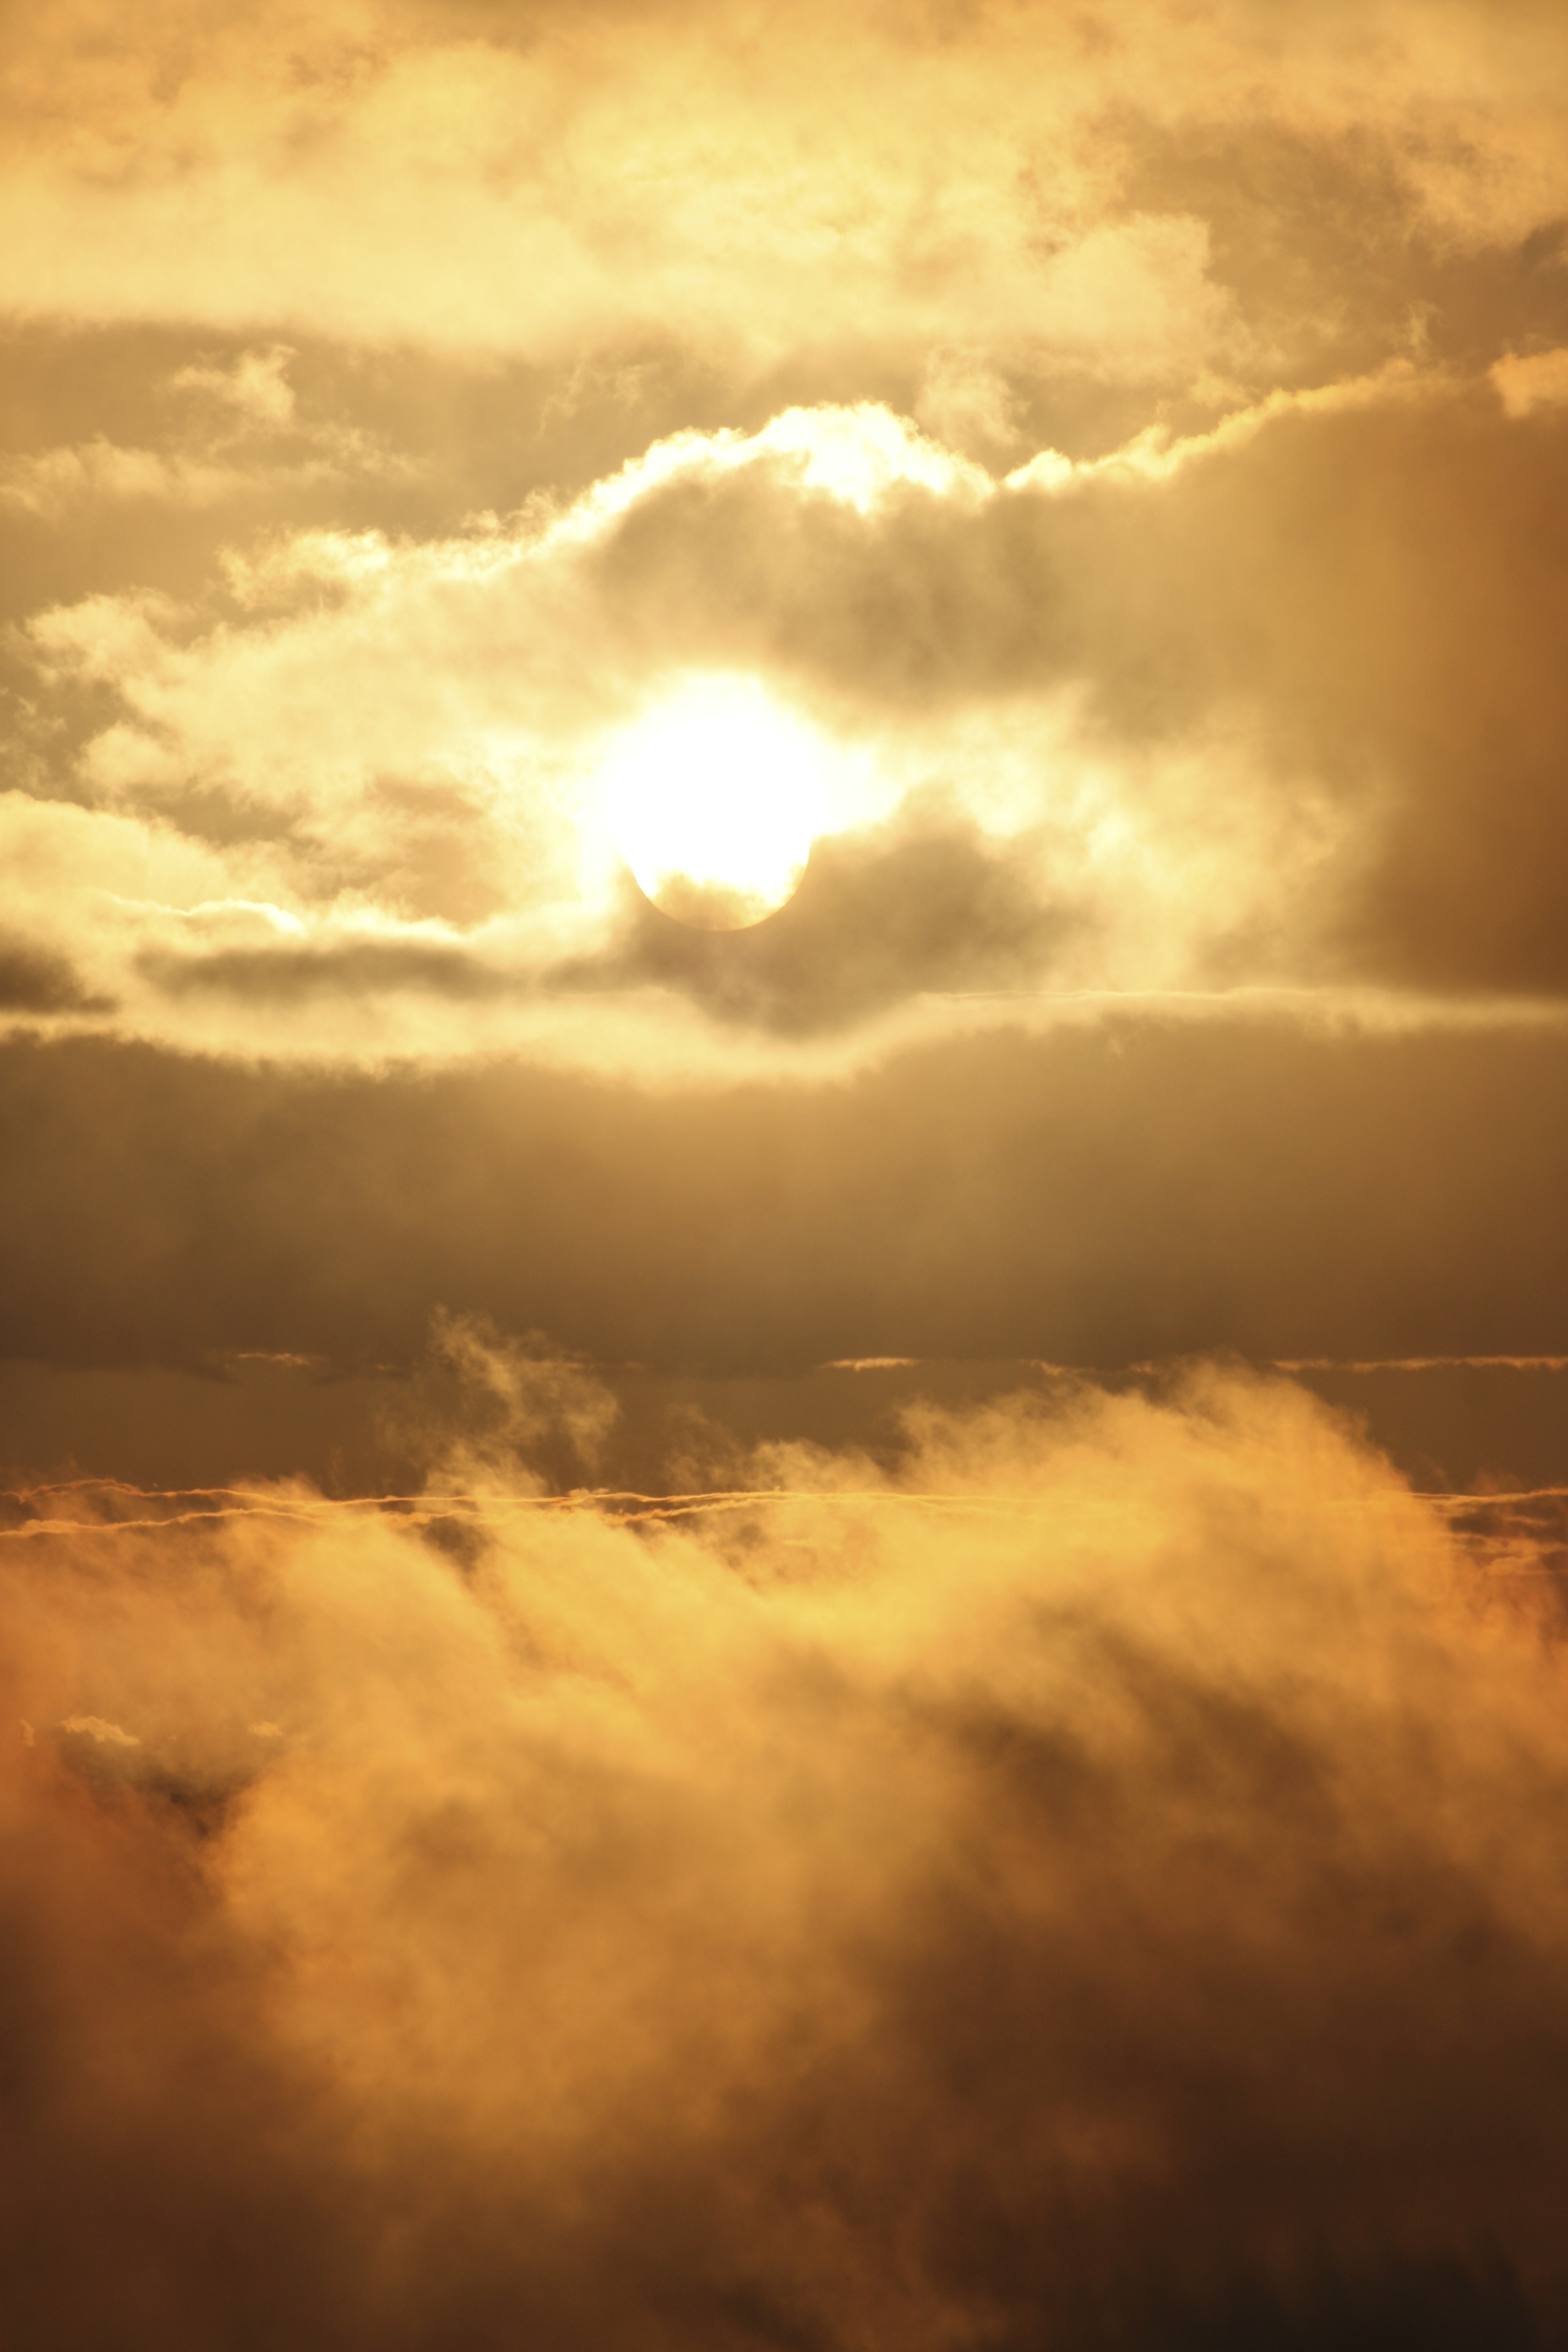
light, cloud, sky, sun, sunrise, sunset, sunlight, morning, dawn, atmosphere, dusk, evening, cumulus, clouds, afterglow, meteorological phenomenon